It's a Jersey Thing

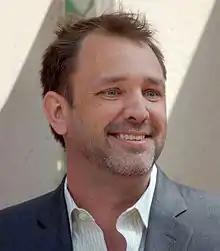
A brown-haired man wearing a white shirt and gray jacket smiles.

"It's a Jersey Thing" was written and directed by series co-creator Trey Parker. It first aired on October 13, 2010 in the United States on Comedy Central. Like most South Park episodes, "It's a Jersey Thing" was first conceived by Parker and fellow co-creator Matt Stone within a week of the episode's broadcast date.